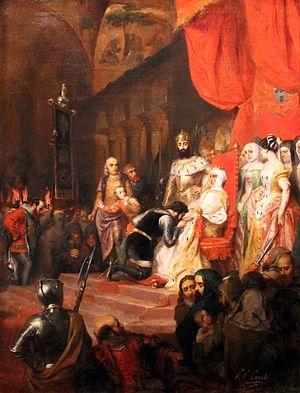
Inés de Castro, née autour de 1325 en Galice et décédée le 7 janvier 1355 à Coimbra, est une noble galicienne qui fut déclarée reine de Portugal après sa mort. Cet épisode de l'histoire du Portugal, bien que secondaire, va marquer fortement les esprits et donner naissance à de nombreuses légendes.
Cette page concerne l'année 1357 du calendrier julien.